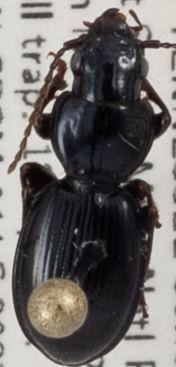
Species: Cyclotrachelus freitagi
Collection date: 2023-09-12
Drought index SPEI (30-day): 1.45
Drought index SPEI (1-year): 0.03
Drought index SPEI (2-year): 0.63